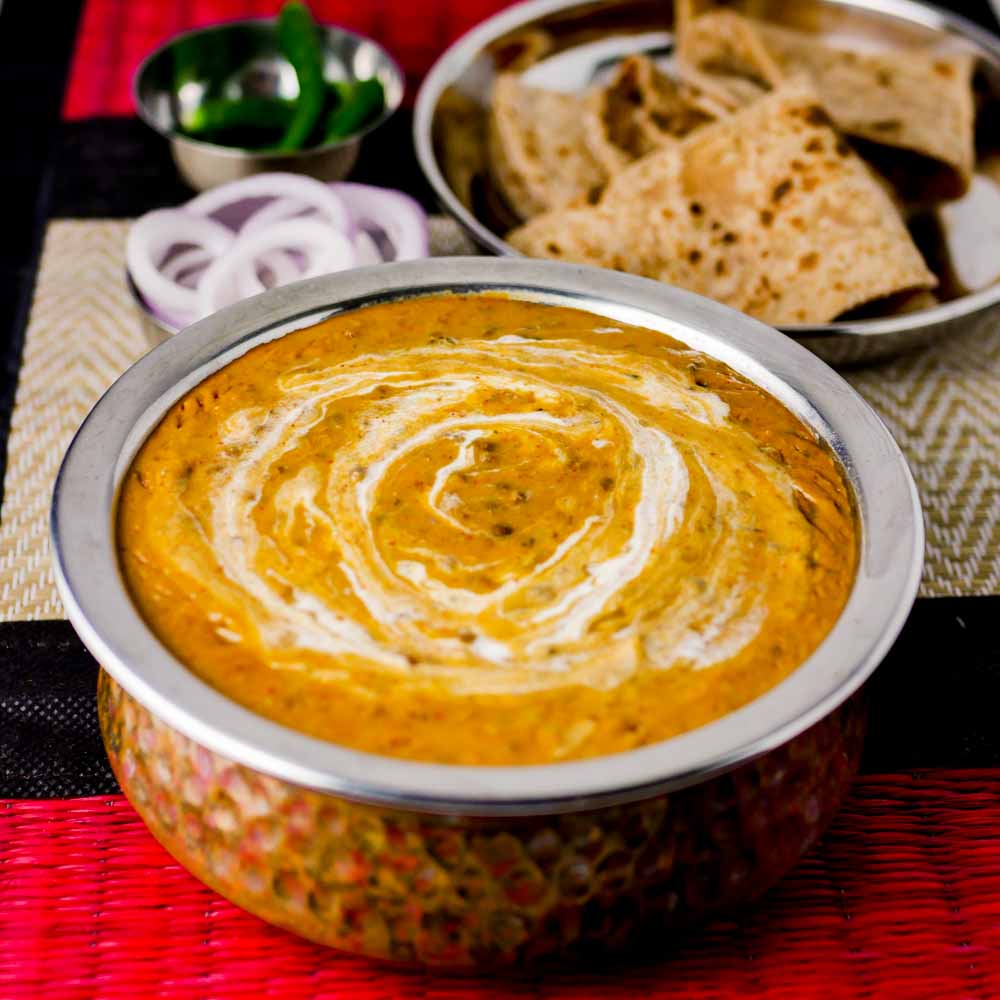
Dish: dal_makhani